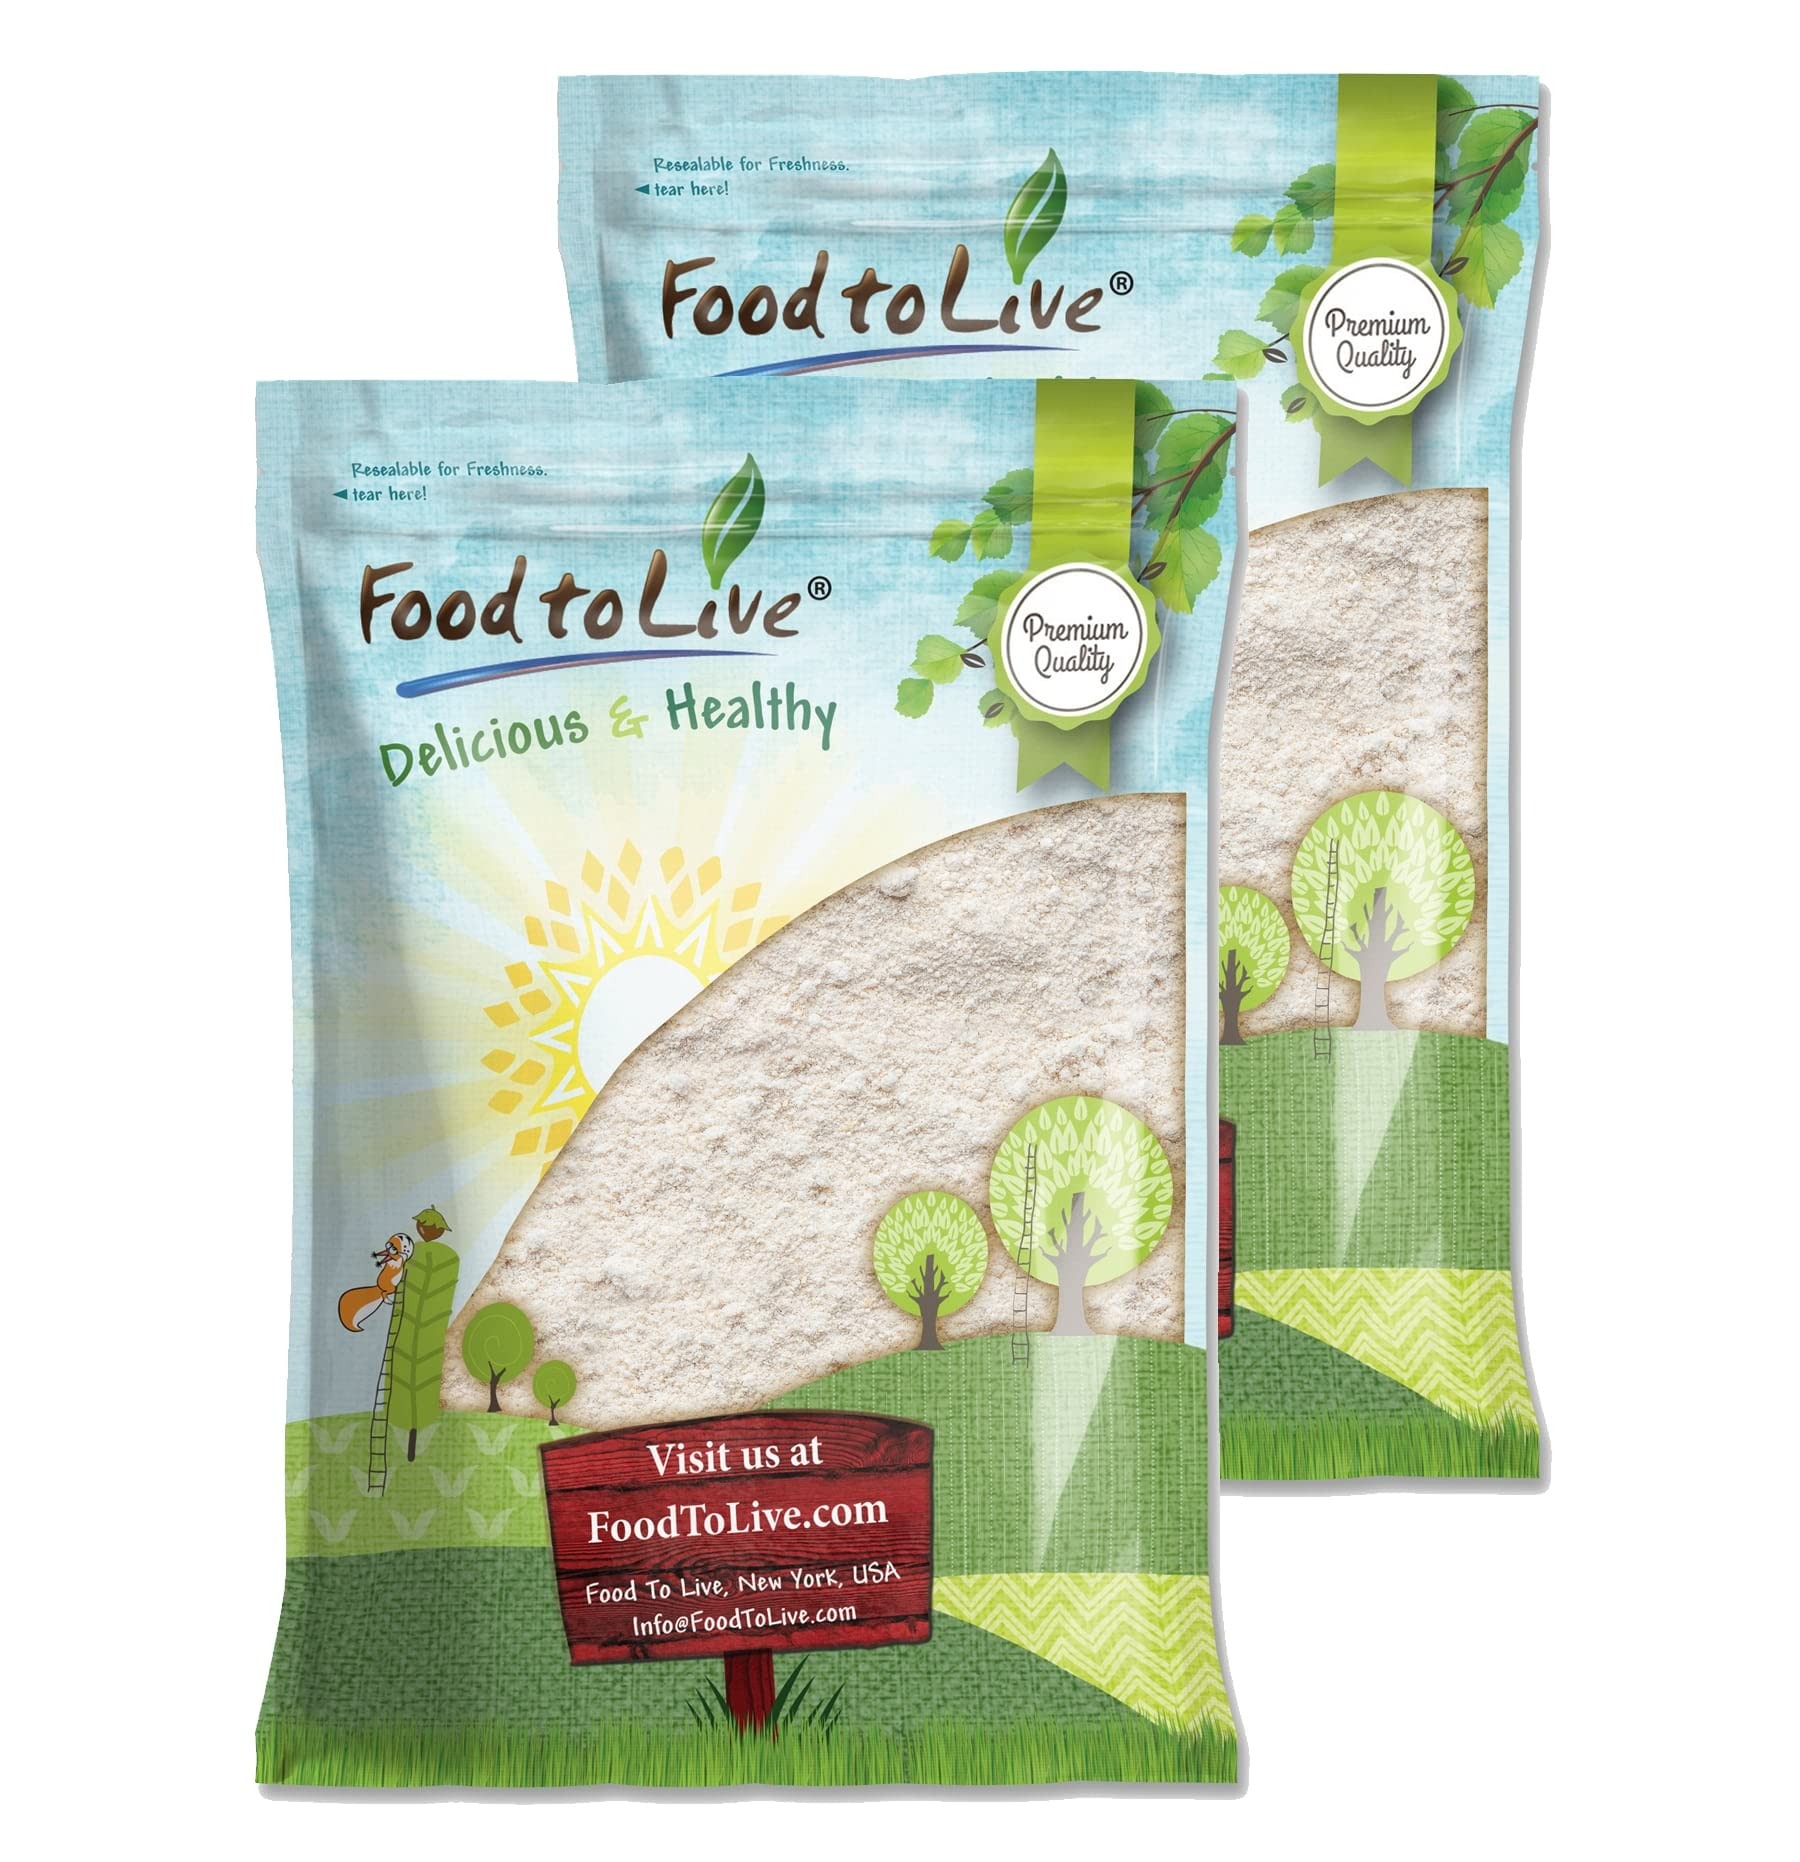
Item Name: Food to Live - Whole Grain Oat Flour, 16 Pounds - Finely Ground from Whole Grain Oat Groats, Vegan, Bulk, Rich in Fiber, Protein
Bullet Point 1: ✔️ PREMIUM QUALITY, RAW, VEGAN: Food to Live’s Whole Grain Oat Flour is of Premium Quality, 100% Raw, Vegan, and free of trans fat and cholesterol.
Bullet Point 2: ✔️ MADE FROM WHOLE OAT GRAINS, NO ADDITIVES: This flour is made solely from Whole Grain Oats that have been finely milled and contains no additives or preservatives.
Bullet Point 3: ✔️ HIGHLY NUTRITIOUS, RICH IN FIBER & PROTEIN: Whole Grain Oat Flour is a true powerhouse of plant protein, dietary fiber, antioxidants, and a bunch of vitamins and minerals such as Magnesium, Phosphorus, Manganese, Iron, Folate, Copper, Zinc, and Thiamin.
Bullet Point 4: ✔️ WHEAT FLOUR SUBSTITUE, GREAT FOR BAKING: Use Whole Grain Oat Flour as a partial or complete substitute for Wheat Flour when baking breads, cookies, muffins, tarts, and brownies to boost their nutritional value.
Bullet Point 5: ✔️ VERSATILE USES, PLEASANT TASTE: Oat Flour has a pleasant slightly nutty flavor and works great for making pancakes, and waffles. Besides, use it as a thickener for soups, sauces, dips, gravies or as a crunchy coating for frying meats, veggies, and fish.
Product Description: Looking for a nutrient-dense alternative flour with neutral taste? Stay tuned! Whole Grain Oat Flour by Food to Live is nothing but finely milled Whole Oats that contain all parts of the grain: germ, bran, and endosperm. This Flour is of Premium Quality, Vegan, 100% Raw, and free of additives.<br><br> How can I use Whole Grain Oat Flour?<br><br> Whole Grain Flour is creamy in color and has a subtle nutty flavor that works fantastic in both sweet and savory recipes. If we were to compare Whole Grain Oat Flour vs Whole Grain Oats Meal, the latter has coarser texture but, in many cases, you can use them interchangeably. You may also wonder: does Whole Grain Oat Flour contain wheat? No, Oat Flour does not contain Wheat, however this particular flour is packaged in the same facility with wheat, thus, cross-contamination is possible. <br><br> The dough made with Oat Flour may lack elasticity, therefore, you might need to adjust your recipe and use more binders and liquids. Besides, it’s a good idea to combine this flour with other flours such as all-purpose, almond, tapioca, or rice flours. <br><br> Moreover, enjoy delicious Whole Grain Oat Flour pancakes and waffles for breakfast, or bake Whole Wheat Oat Flour banana bread, Whole Wheat Oat Flour cookies, tarts, and muffins. In addition, use Oat Flour as a coating when frying vegetables, meat, or fish and as a thickener for soups, sauces, and gravies. Considering its long shelf life (up to 1.5 years), Food to Live’s Whole Grain Oat Flour bulk bags are a real bargain.<br><br> Is Whole Grain Oat Flour good for you?<br><br> Whole Grain Oat Flour nutrition value makes this flour an amazing addition to almost any diet. Oats are a powerhouse of fiber and protein which is especially important for Vegans and Vegetarians. Furthermore, Whole Grain Oat Flour contains potent antioxidants that protect from oxidative damage. Apart from that, oats are loaded with many vitamins and minerals.
Value: 256.0
Unit: Ounce

Price: 80.09